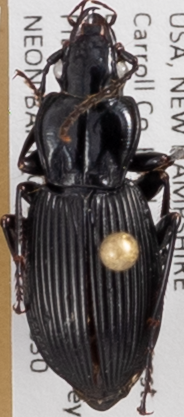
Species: Pterostichus lachrymosus
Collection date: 2021-06-30
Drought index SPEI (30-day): -1.814
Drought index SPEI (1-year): -1.28
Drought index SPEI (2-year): -0.968